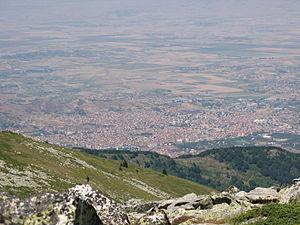
Bitola est une municipalité et une ville du sud-ouest de la Macédoine du Nord. La municipalité comptait 93 585 habitants en 2002 et couvre 422 km². La ville en elle-même comptait alors 74 550 habitants, le reste de la population étant réparti dans les villages alentour.
La Pélagonie est une région de la Macédoine géographique. La Pélagonie antique correspond essentiellement au sud-ouest de l'actuelle République de Macédoine du Nord : elle était limitée à son extrême nord par la Dardanie, au nord et à l'ouest par l'Illyrie, à l'est par la Péonie et au sud par le Royaume de Macédoine qui finit par l'englober au IVᵉ siècle av. J.-C. sous le règne de Philippe II de Macédoine. Les inscriptions antiques sont grecques.